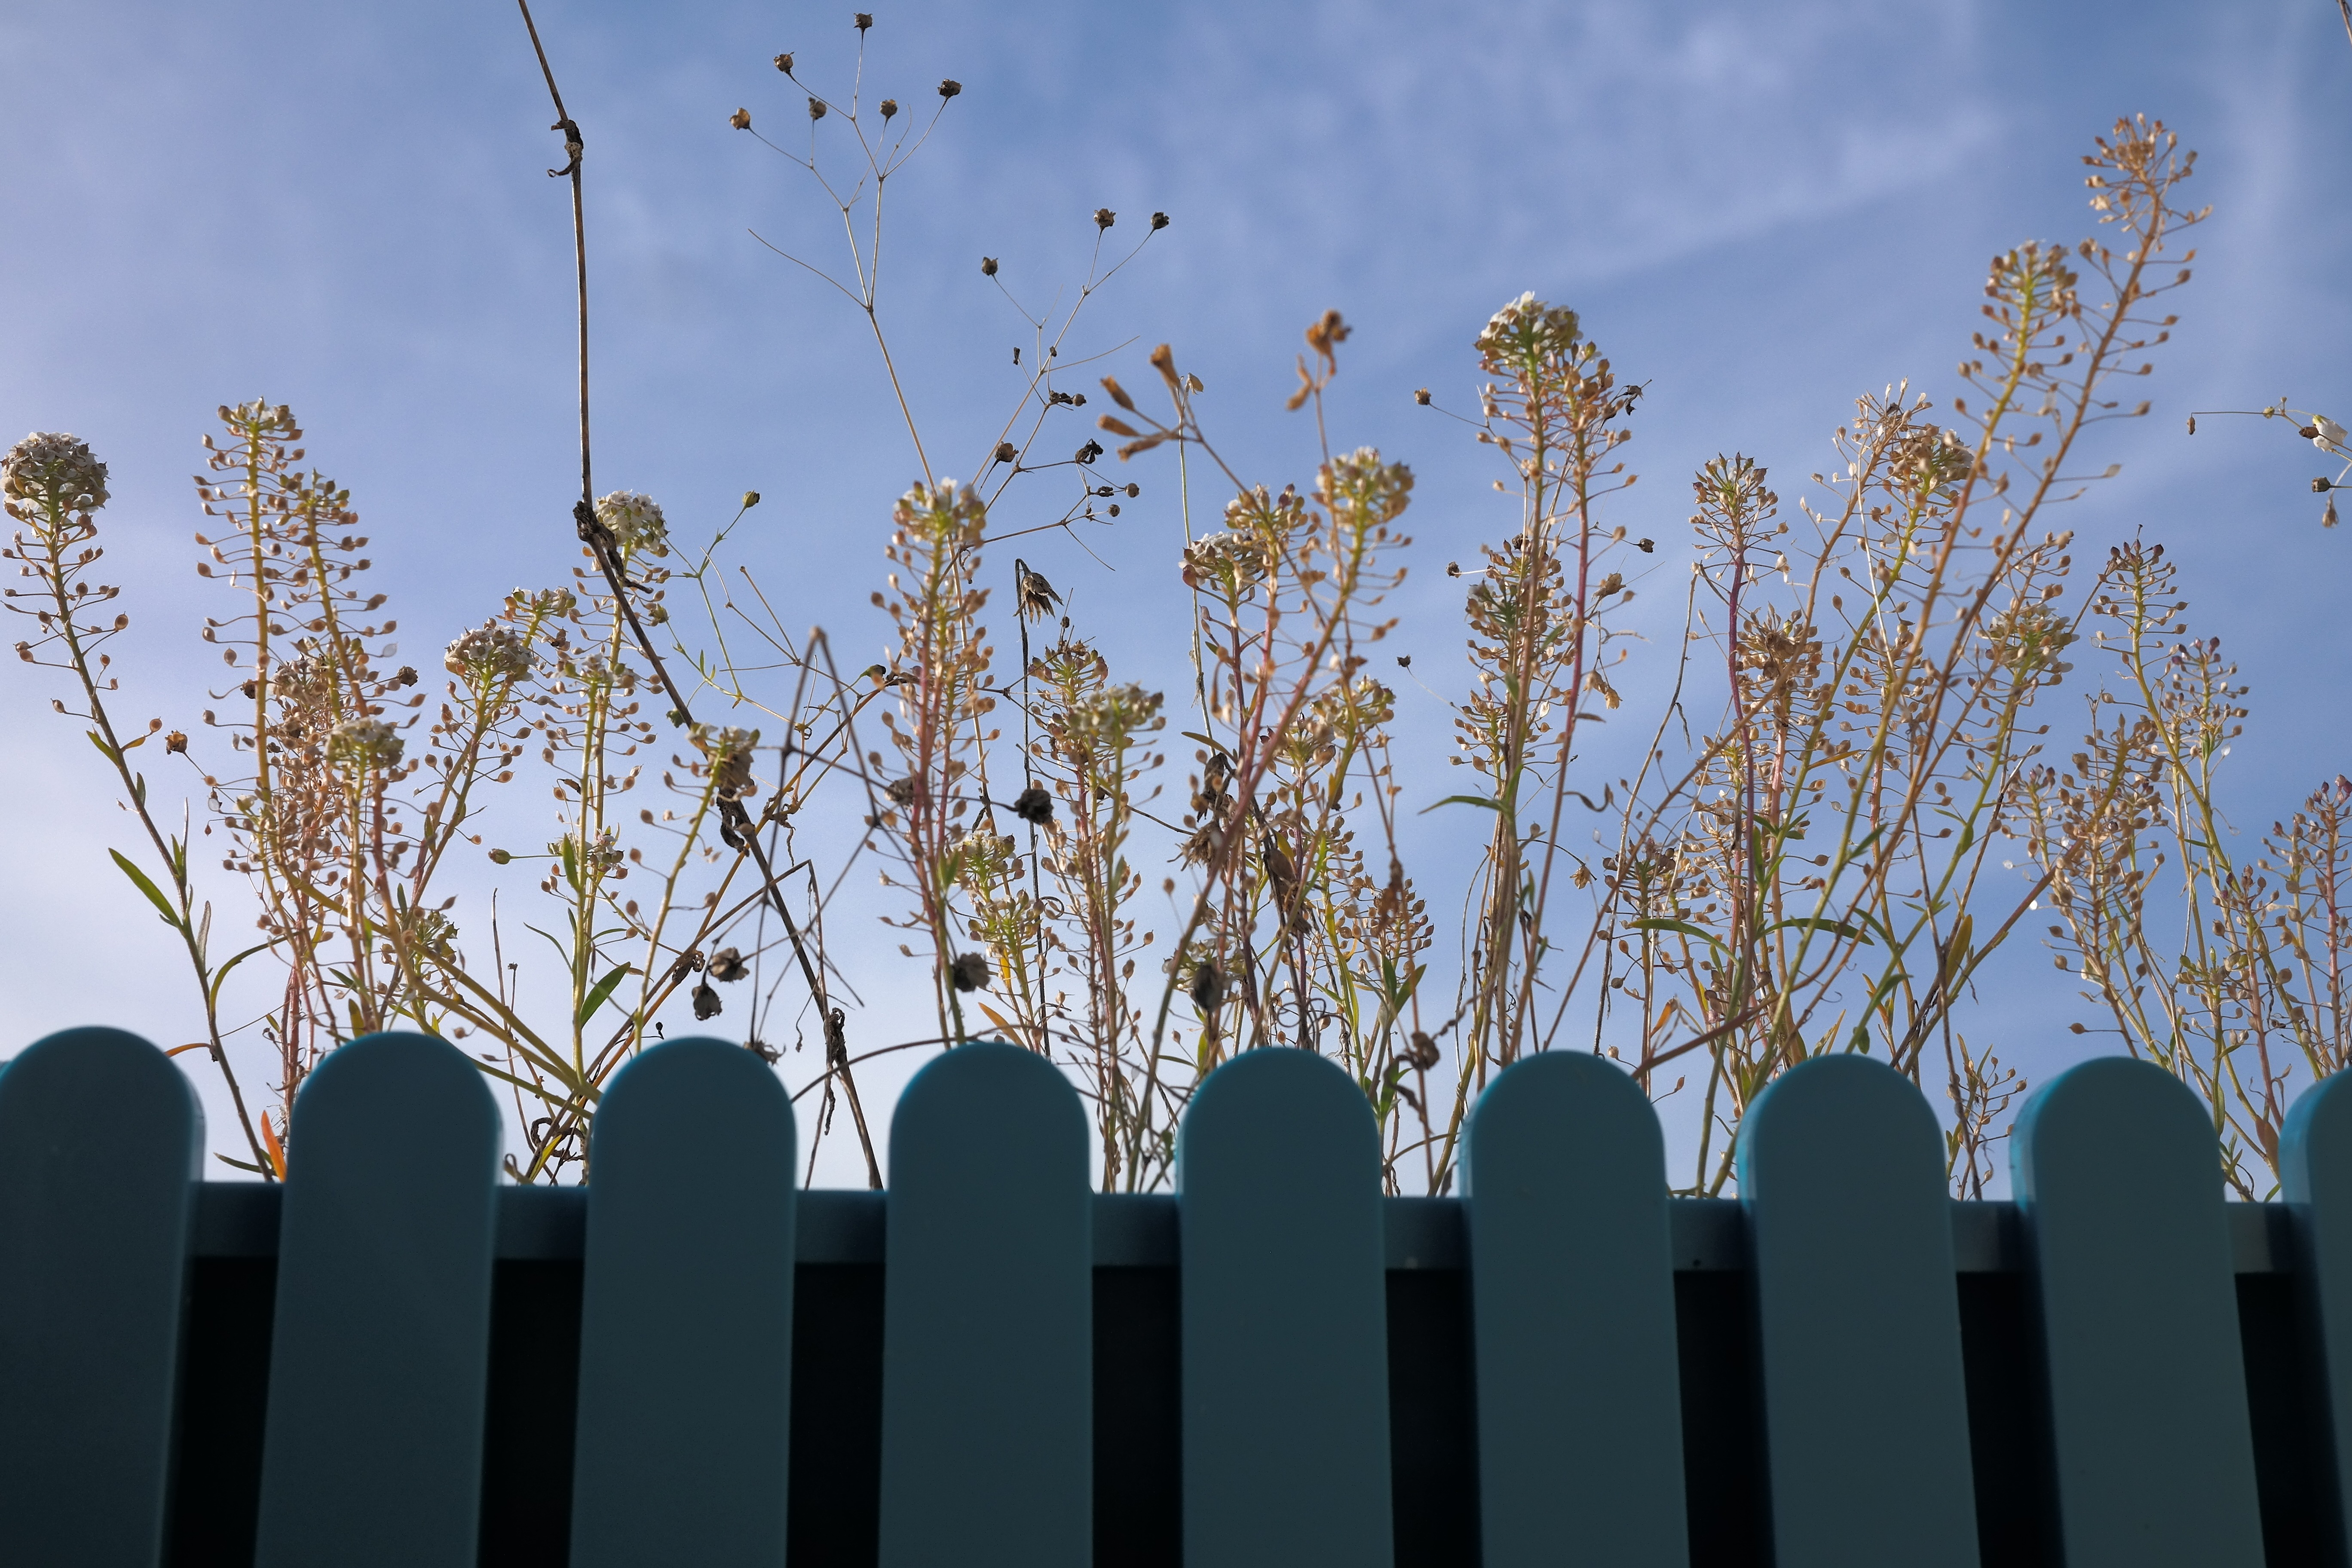
tree, branch, blossom, plant, sky, white, sunlight, morning, leaf, flower, bloom, spring, herb, blue, stalk, pods, seeds, butterflies, bees, brassicaceae, medicinal plant, inflorescence, flower box, cruciferous, umbel, pepper plant, bee meadow, capsella bursa pastoris, seed plants, doldentraubig, shepherd's purse, therapeutic drug, butterfly meadow, heart herb, shepherd's purse herb, sch tchen, schoetchenpflanze, capsella, traub notes total pollen, inflorescences of part of, pocket herb, schneider bag, ham cabbage, saecklichrut, loeffeli, baby mustard